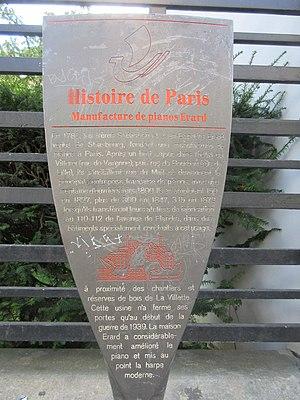
Panneau Histoire de Paris «
L'hôtel de Villeroy est un édifice du XVIIIᵉ siècle, construit à l'initiative d'Antoine Hogguer de Saint-Gall, baron de Presles pour sa maitresse, la sociétaire Charlotte Desmares.
La rue de Lille se situe à Paris dans le 7ᵉ arrondissement.
Érard est une marque d'instruments de musique, dont des pianos et des harpes, du nom du fondateur Sébastien Érard, puis Pierre Érard, son neveu.
La rue du Mail est une voie située dans le quartier du Mail du 2ᵉ arrondissement de Paris, proche de la place des Victoires.
L’avenue de Flandre est une des principales artères du 19ᵉ arrondissement de Paris, longue de 1 500 m.